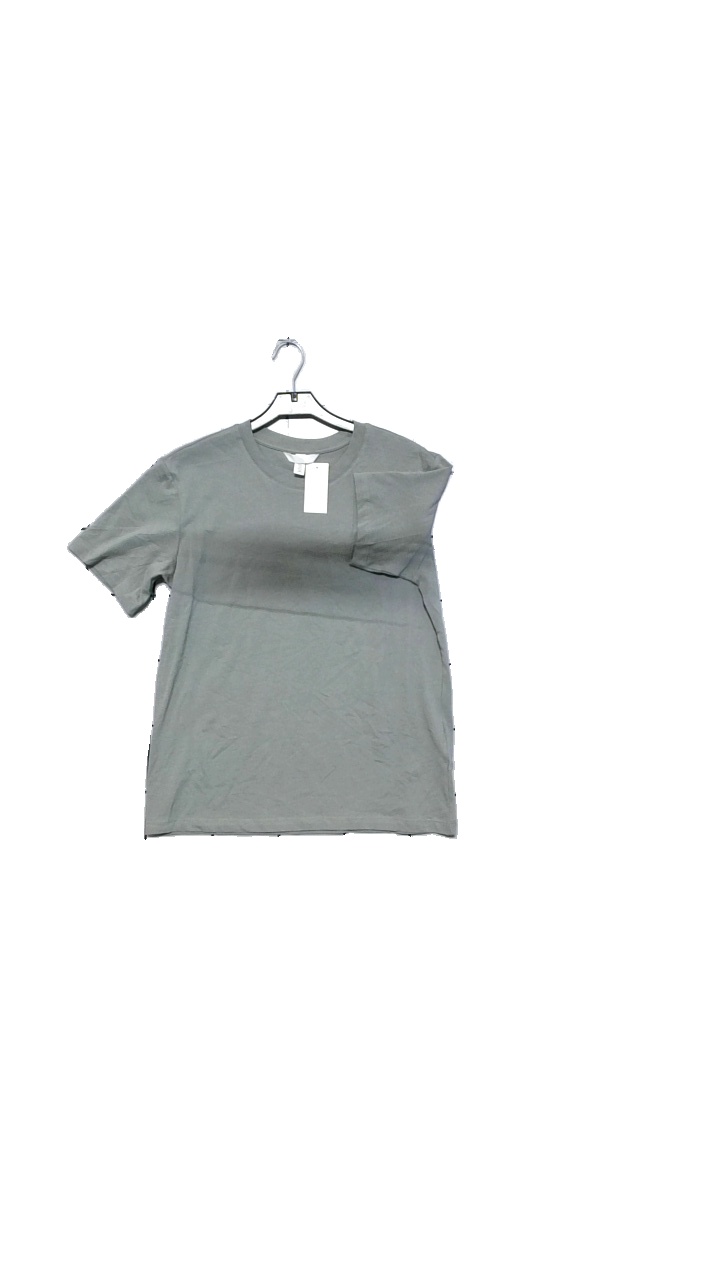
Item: T-shirt (Ladies)
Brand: H&m
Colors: Green
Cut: Regular, Loose
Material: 100% cotton
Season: All
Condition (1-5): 4
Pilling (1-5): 4
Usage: Reuse
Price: <50